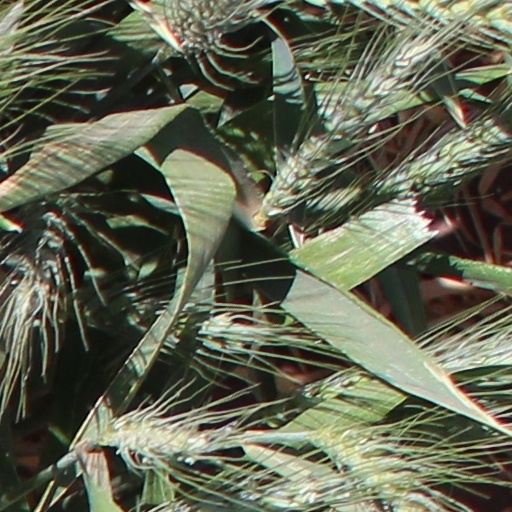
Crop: wheat